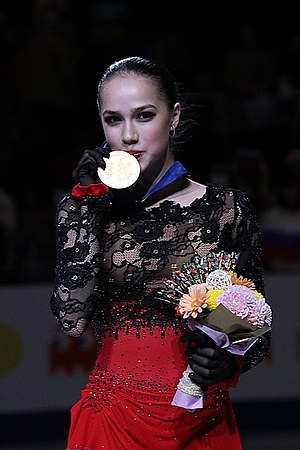
Alina Zagitova
Alina Ilnazovna Zagitova er en russisk kunstskøjteløber. Hun er olympisk mester i kvindeklassen fra vinter-OL 2018.